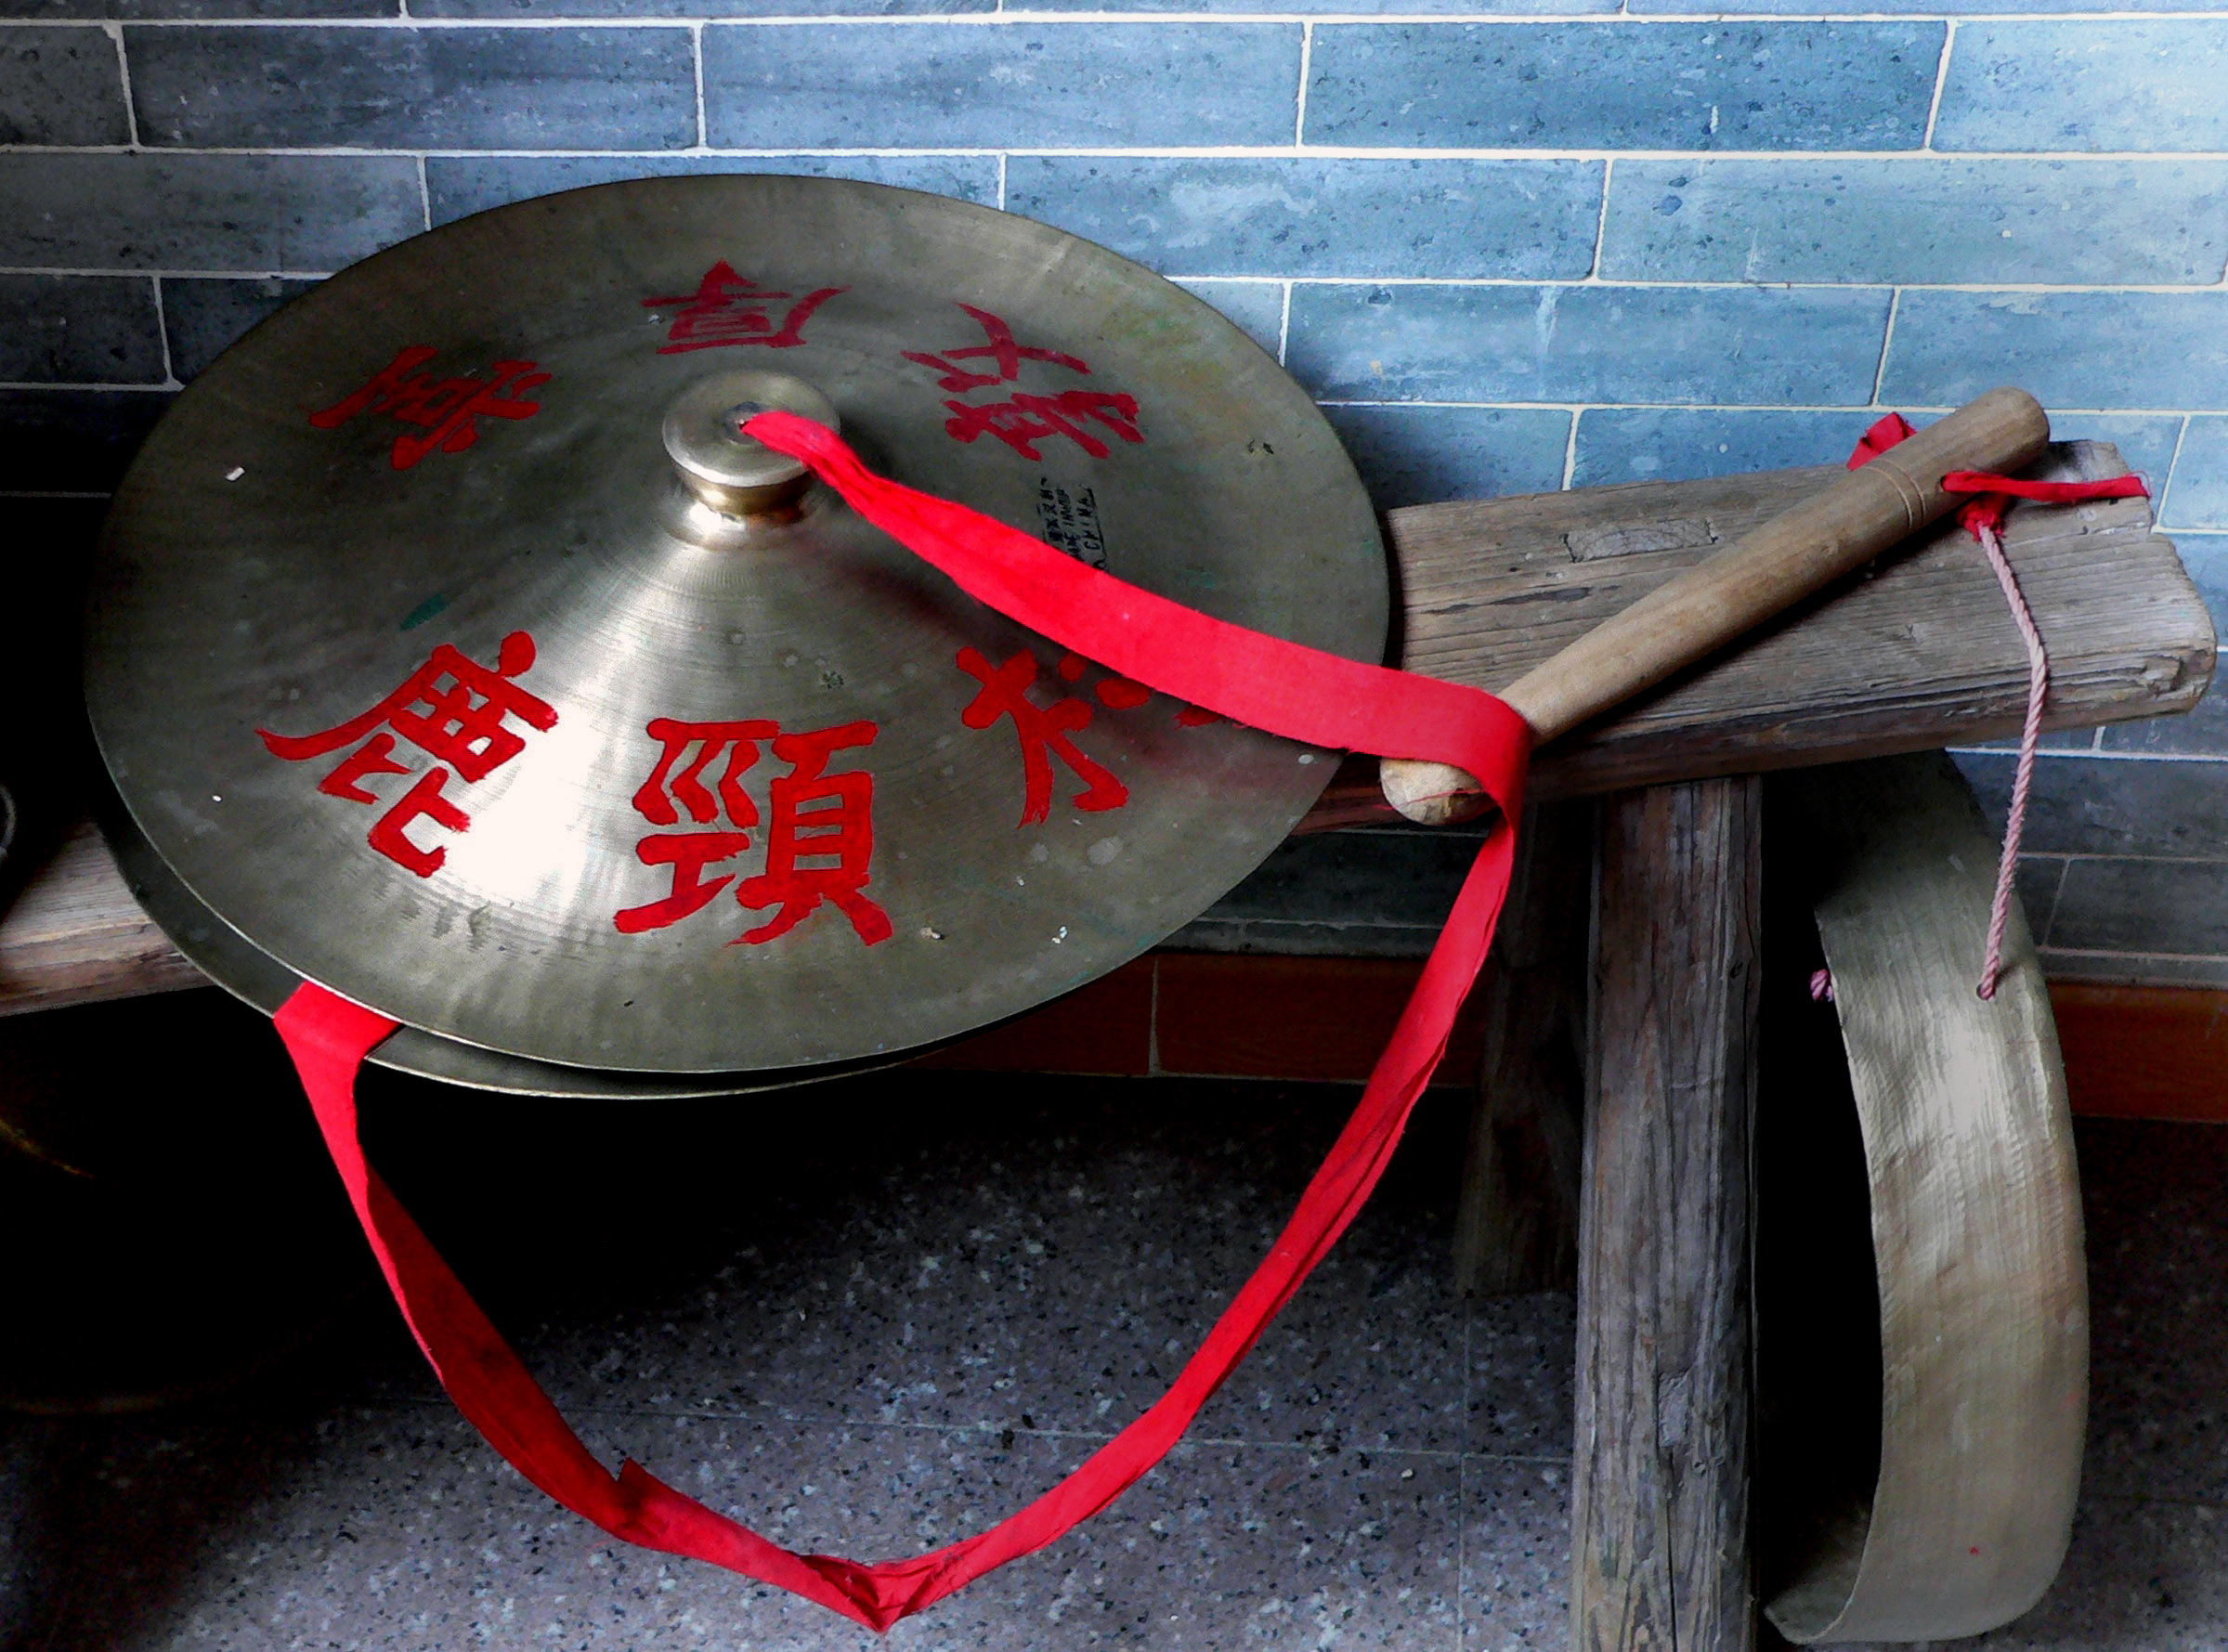
wheel, red, drum, musical instrument, cymbals, perrcusion